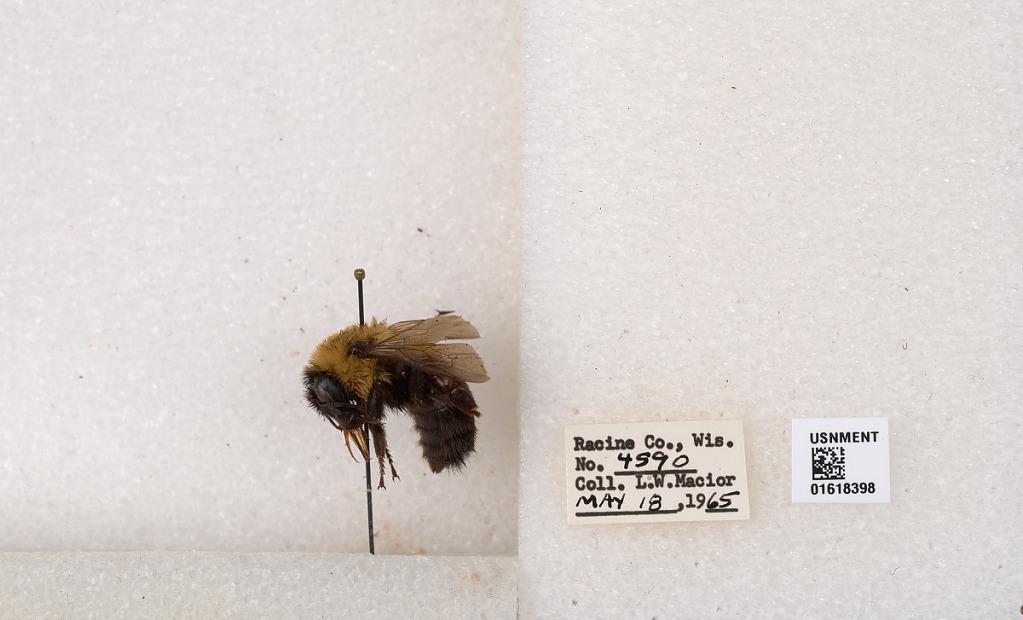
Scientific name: Bombus impatiens Cresson
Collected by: L. Macior
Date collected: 1965-5-18
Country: United States
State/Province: Wisconsin
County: Racine
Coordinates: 42.7299, -87.8123